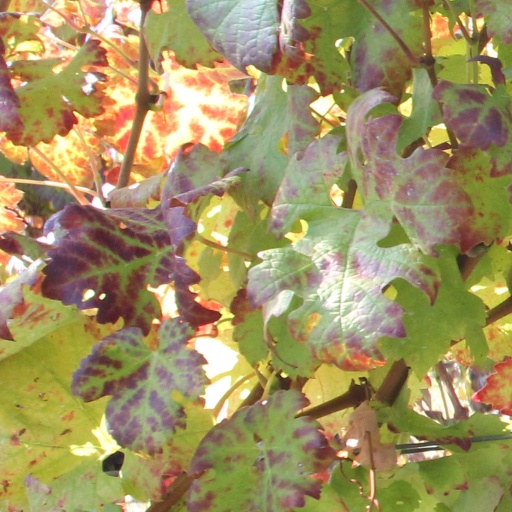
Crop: grape